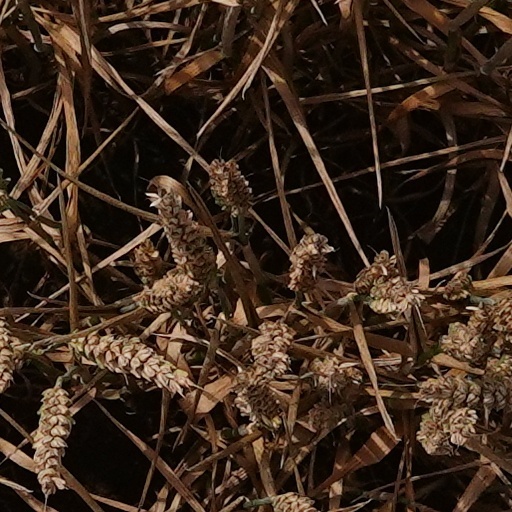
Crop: wheat